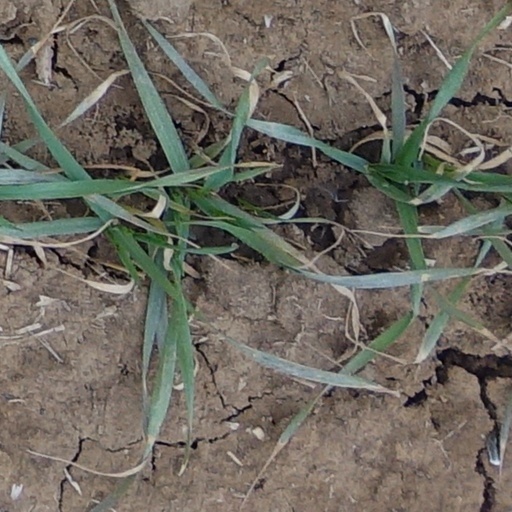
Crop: wheat